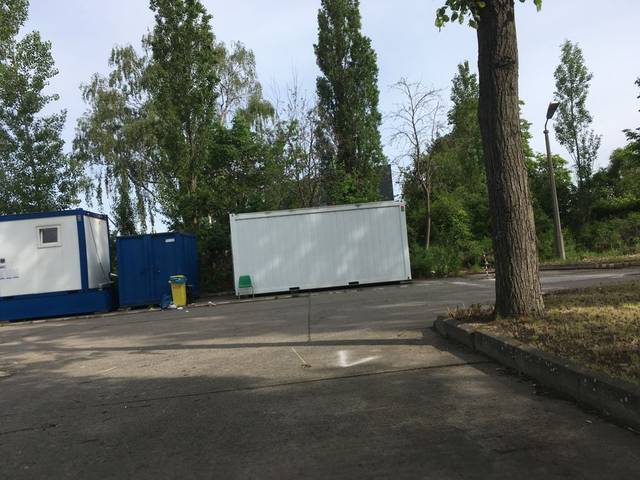
Region: Germany
Coordinates: 52.537, 13.472